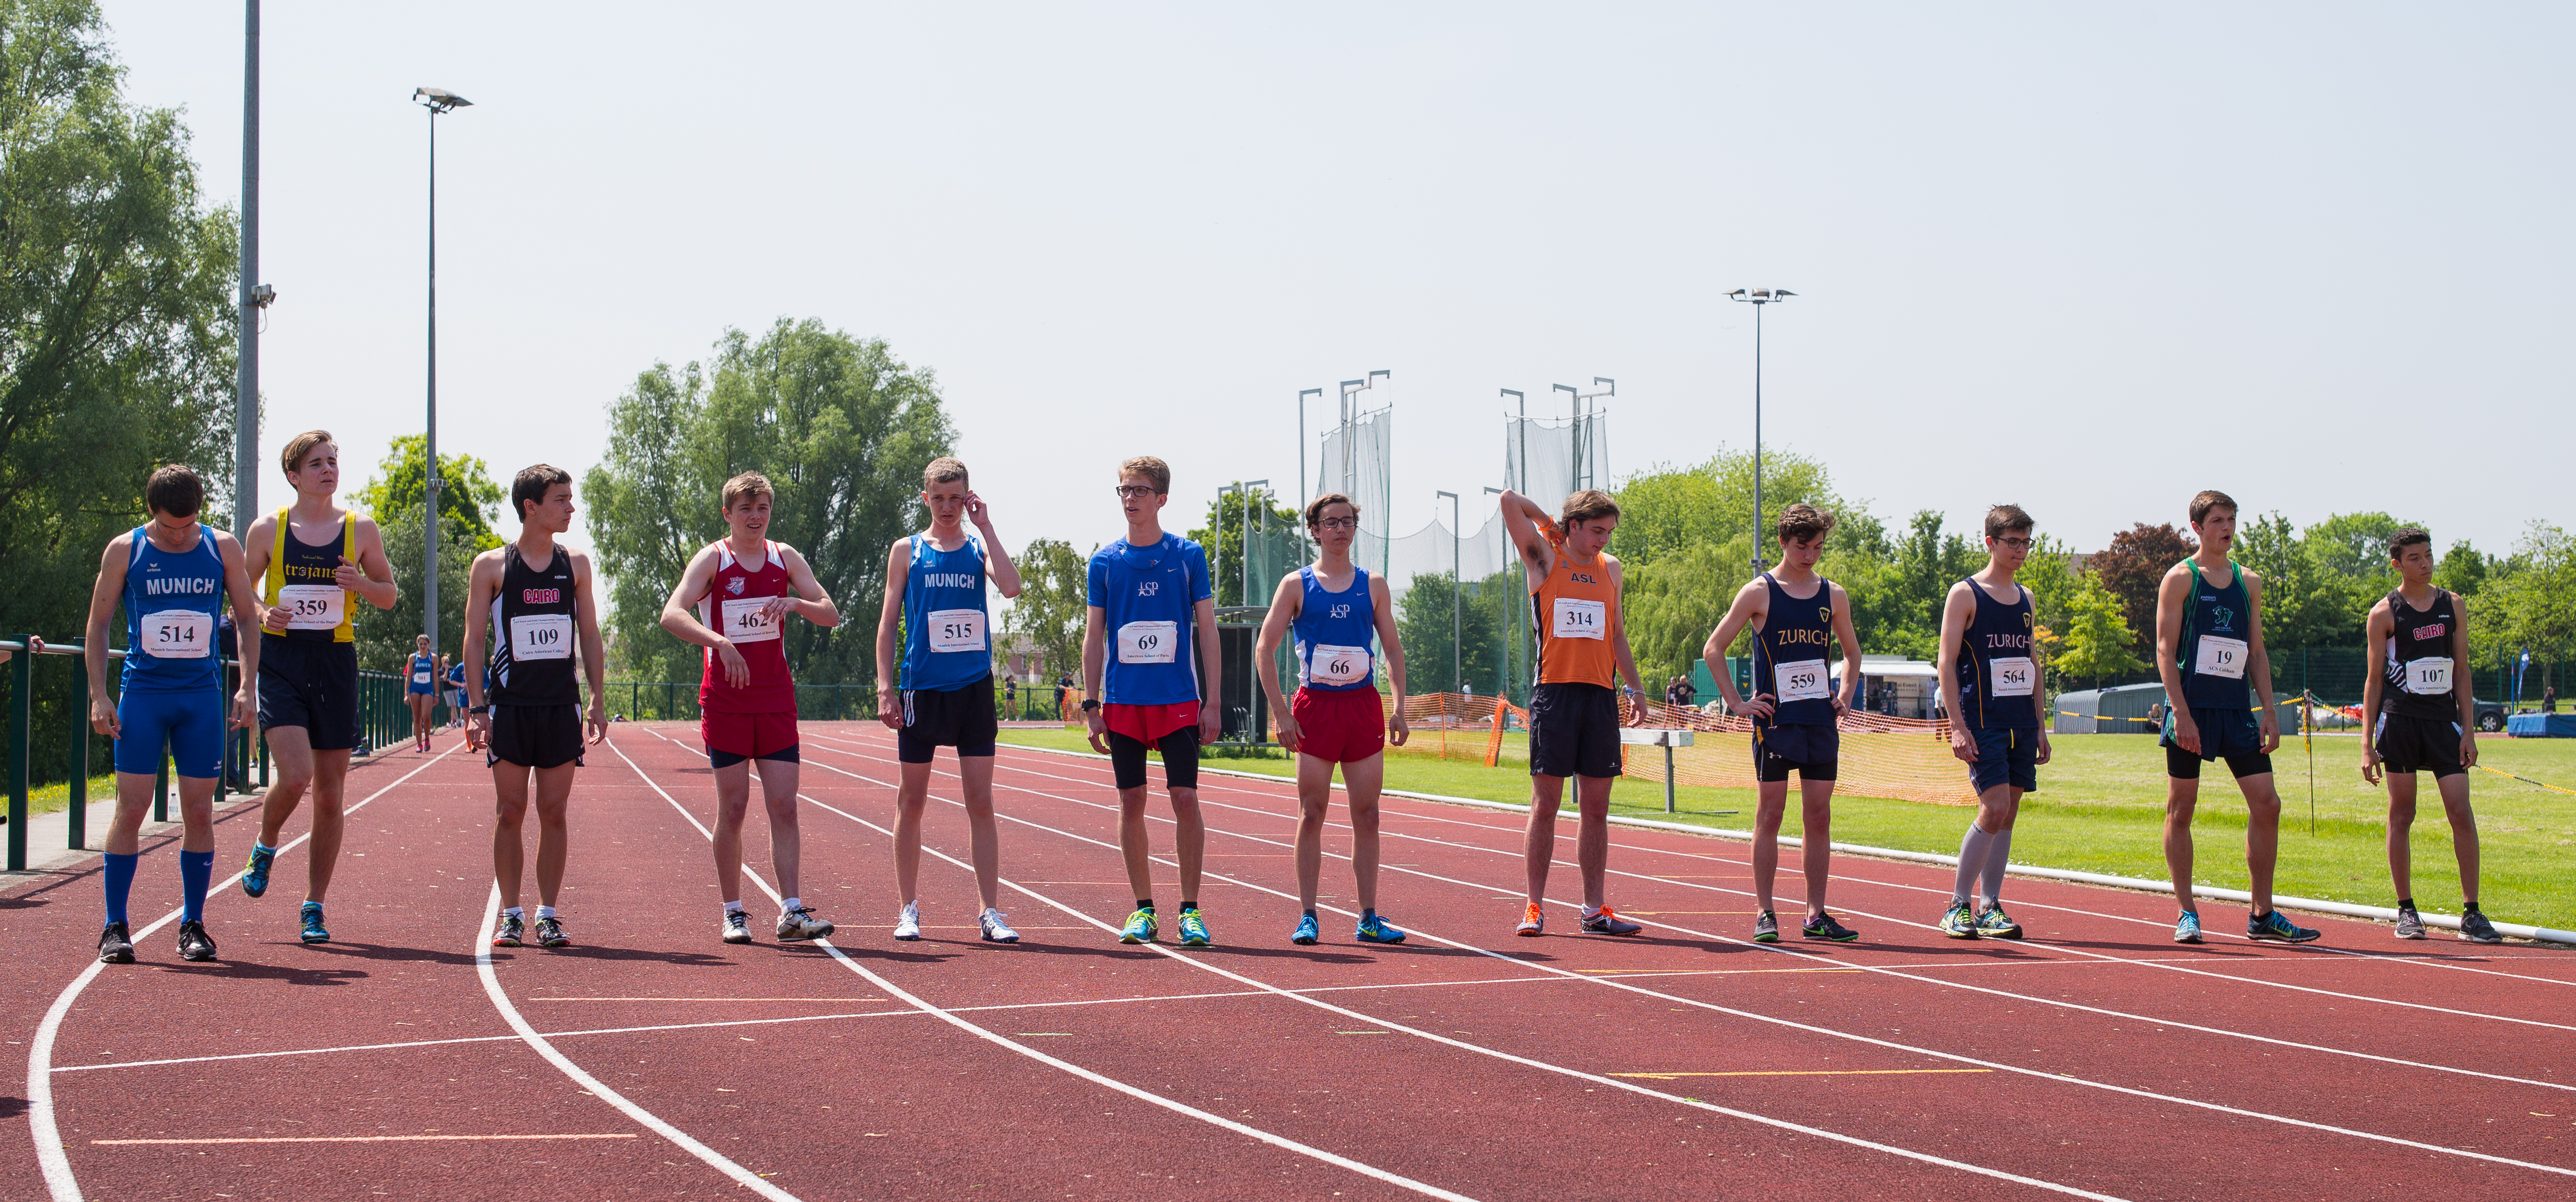
outdoor, track, field, running, europe, high, runner, ash, england, 2016, race, competition, london, hague, international, girls, m, american, team, sports, boys, racing, 50, school, championship, junior, leica, 240, summilux, varsity, athlete, athletics, athletes, meet, isst, hillingdon, sprint, human action, track and field athletics, middle distance running, 800 metres, 4 100 metres relay